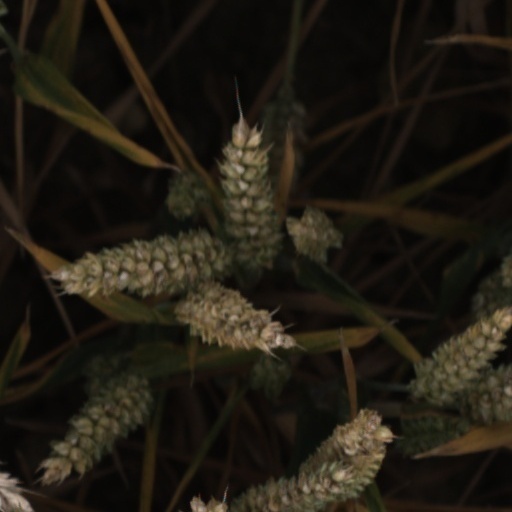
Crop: wheat